Hyder Ali

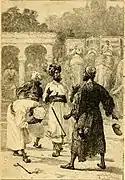
Hyder Ali as 'The Pretended Fakir' (1894), from "The Surgeon's Daughter" by Sir Walter Scott (1827).

In 1763, Hyder Ali and Tipu Sultan established their first naval fleet on the Malabar Coast, under the command of Ali Raja Kunhi Amsa II a large and well armed fleet consisting of 10 dhows and 30 larger ketches in the Indian Ocean, in his attempts to conquer islands that had withstood the Mughal Emperor Aurangzeb. In 1763 his allies, the Ali Rajas, sailed from Lakshadweep and Cannanore carrying on board sepoys and on its pennons the colours and emblems of Hyder Ali, and captured the Maldives.